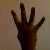
The image shows a hand gesture representing the number 4 in Indian Sign Language.